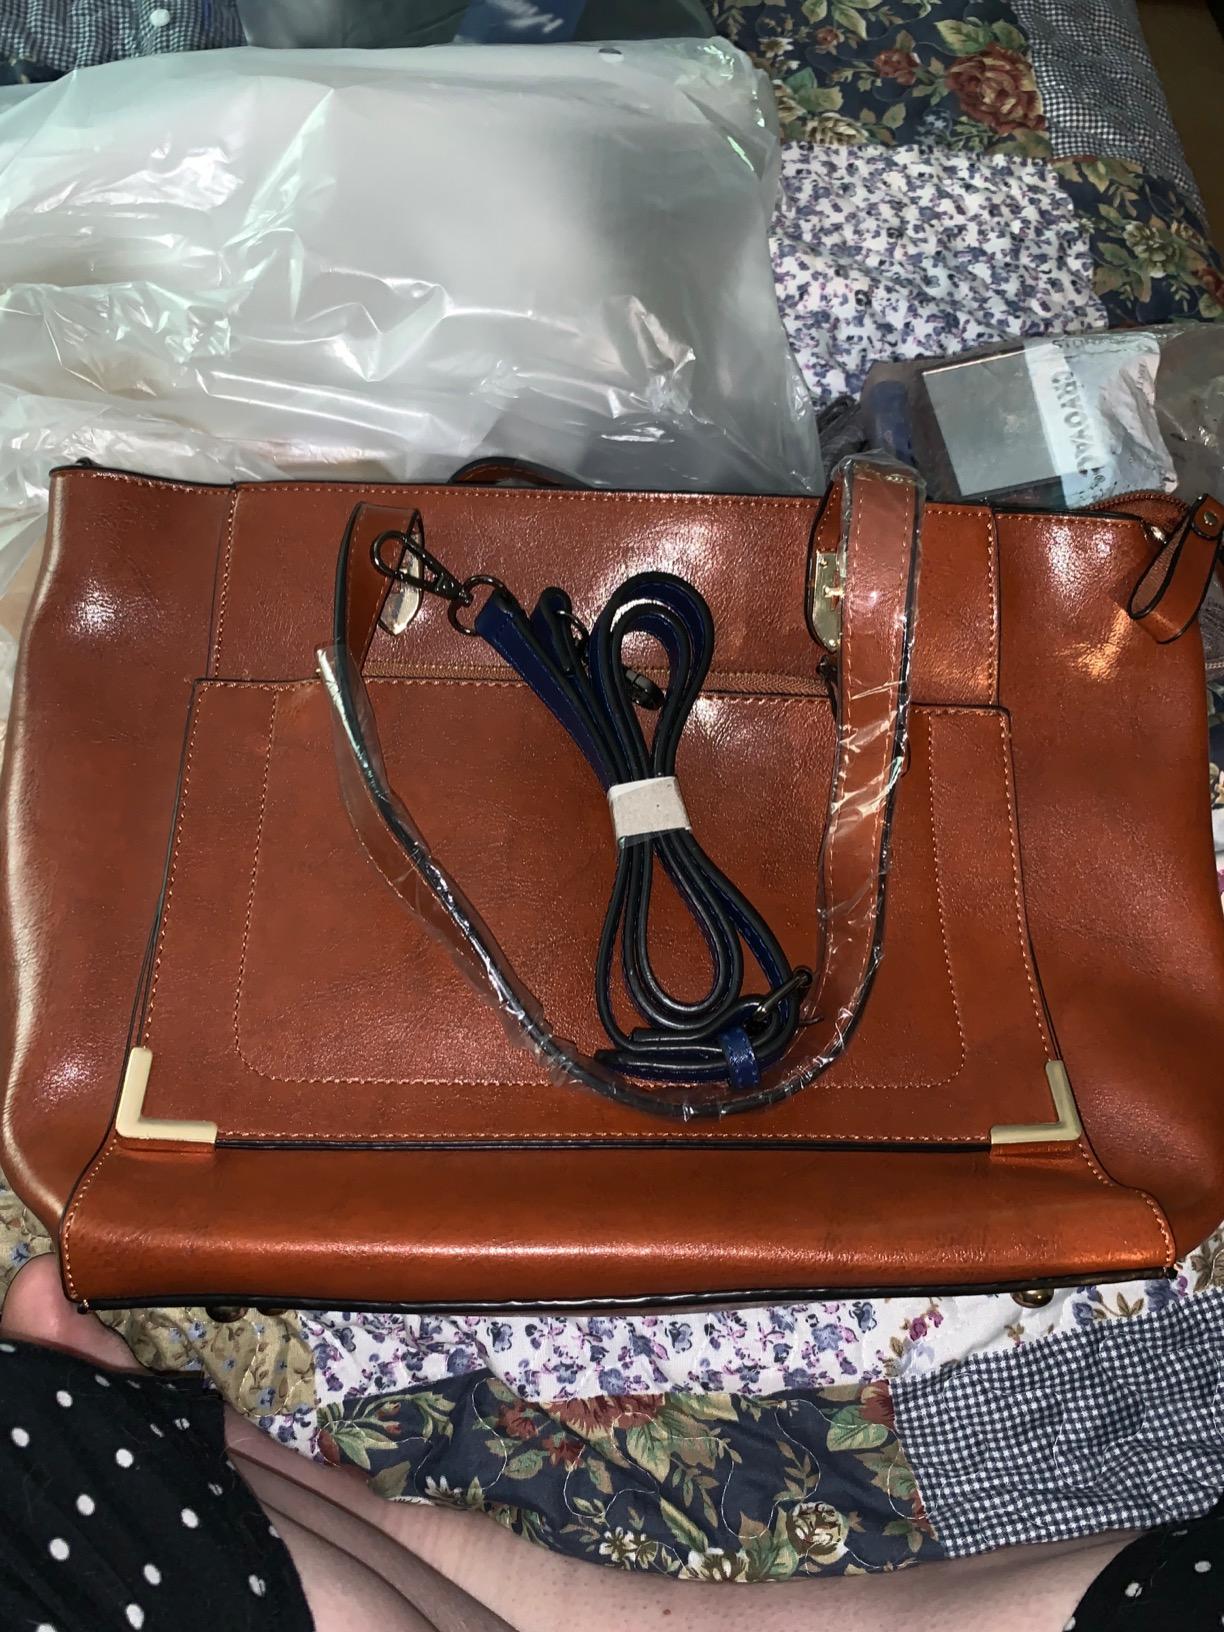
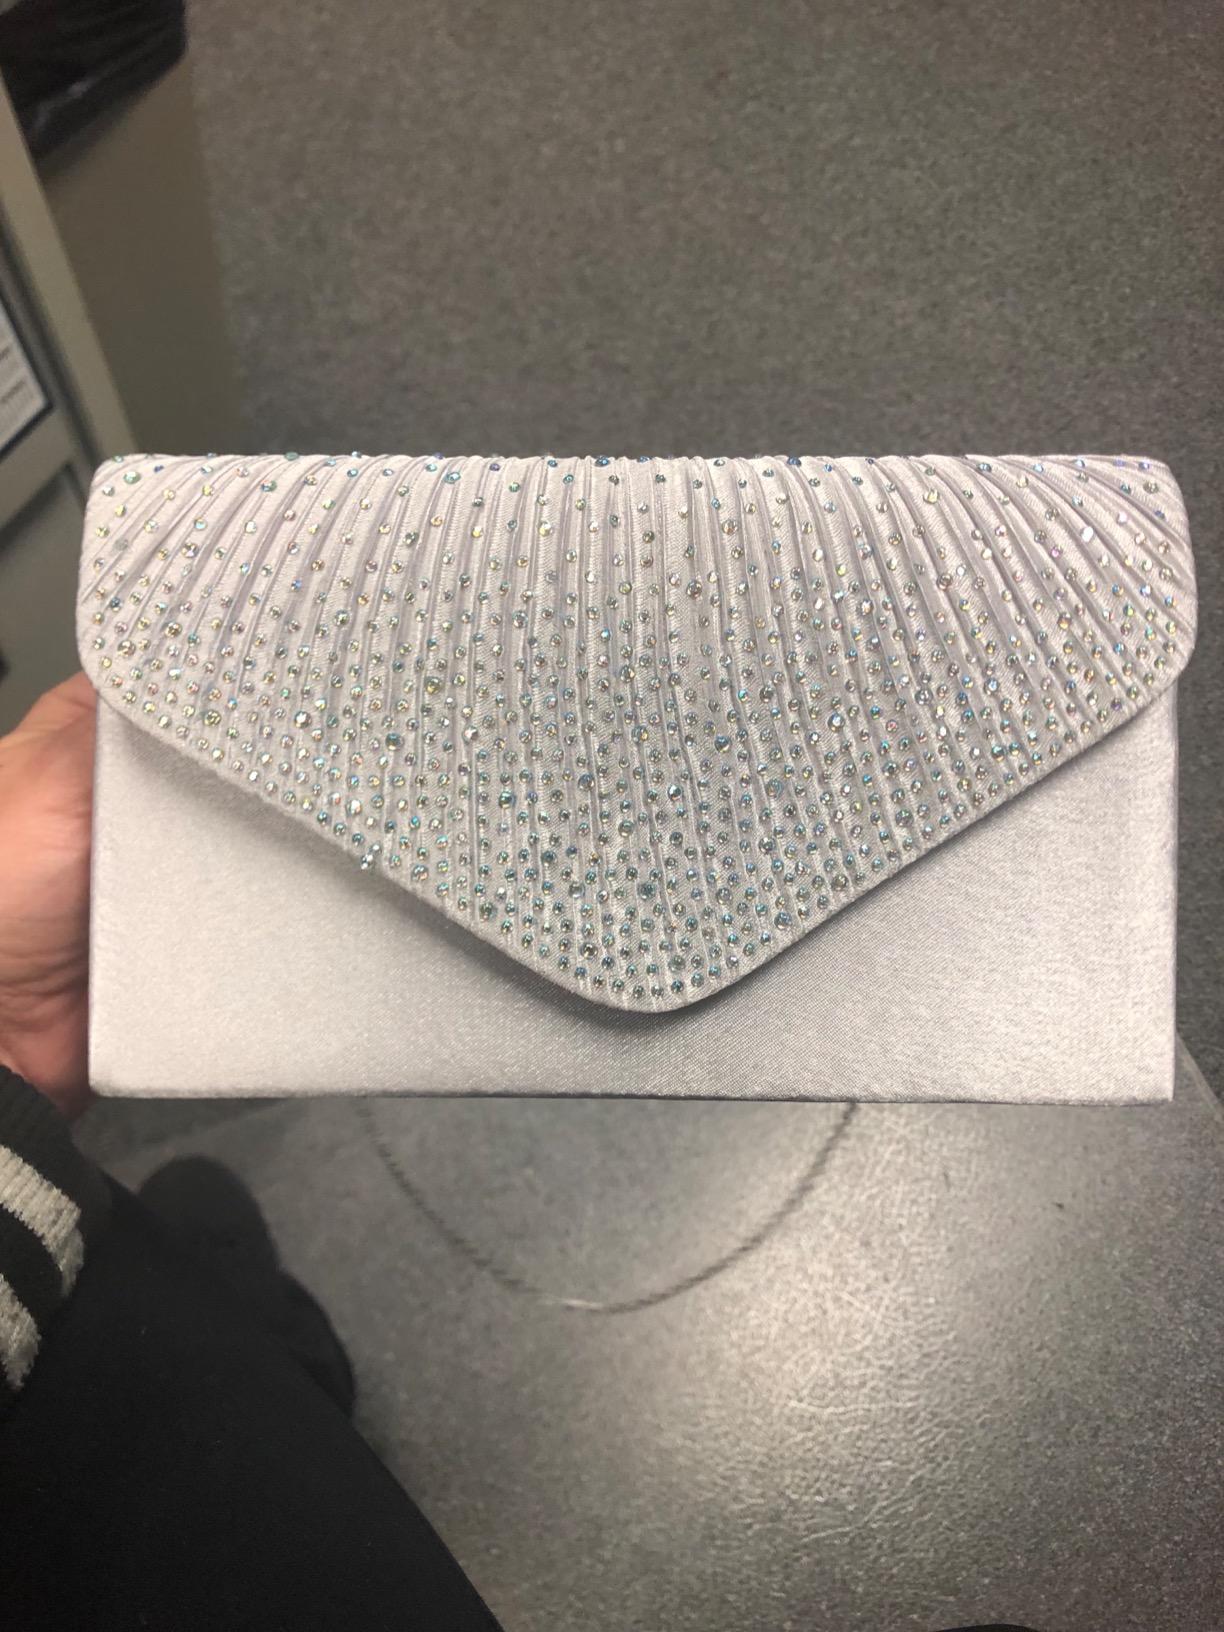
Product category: accessories_handbag
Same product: no